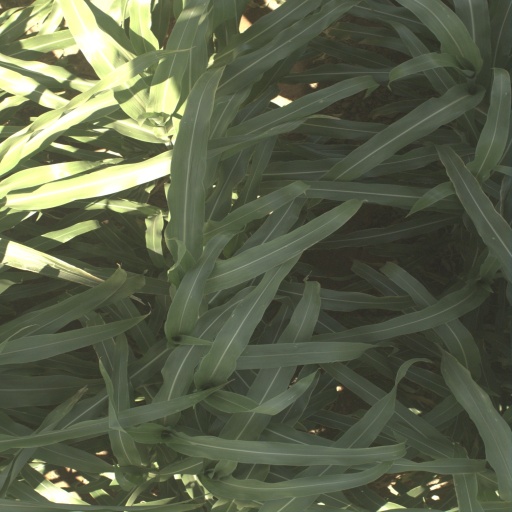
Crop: sorghum